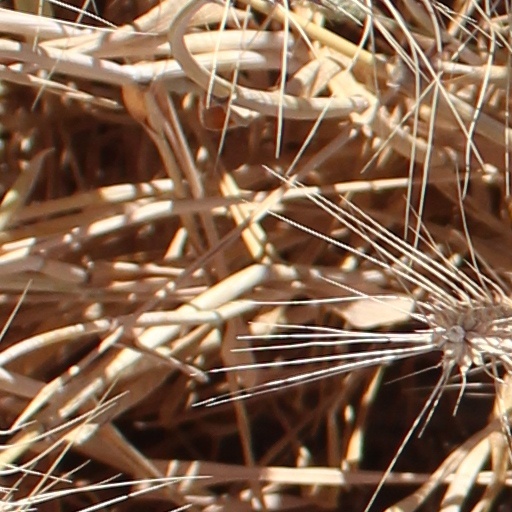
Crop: wheat